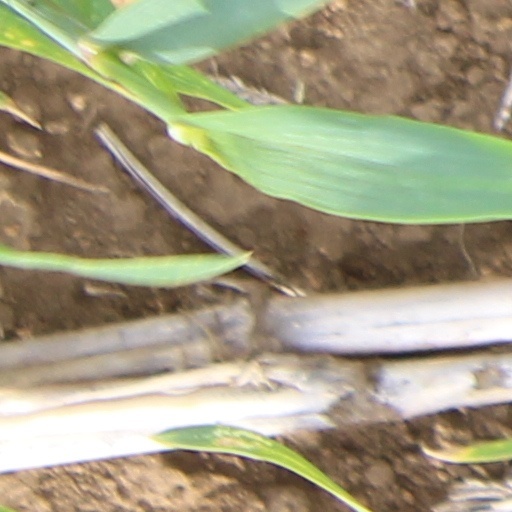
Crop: wheat